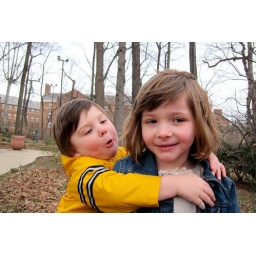
a walk to the animal sculpture garden, in search of the yellow flowers